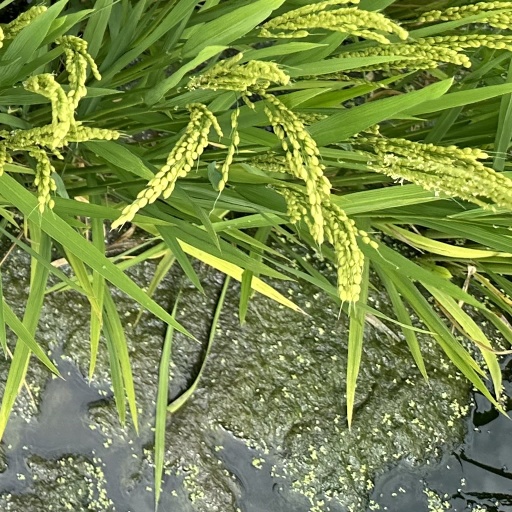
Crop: rice